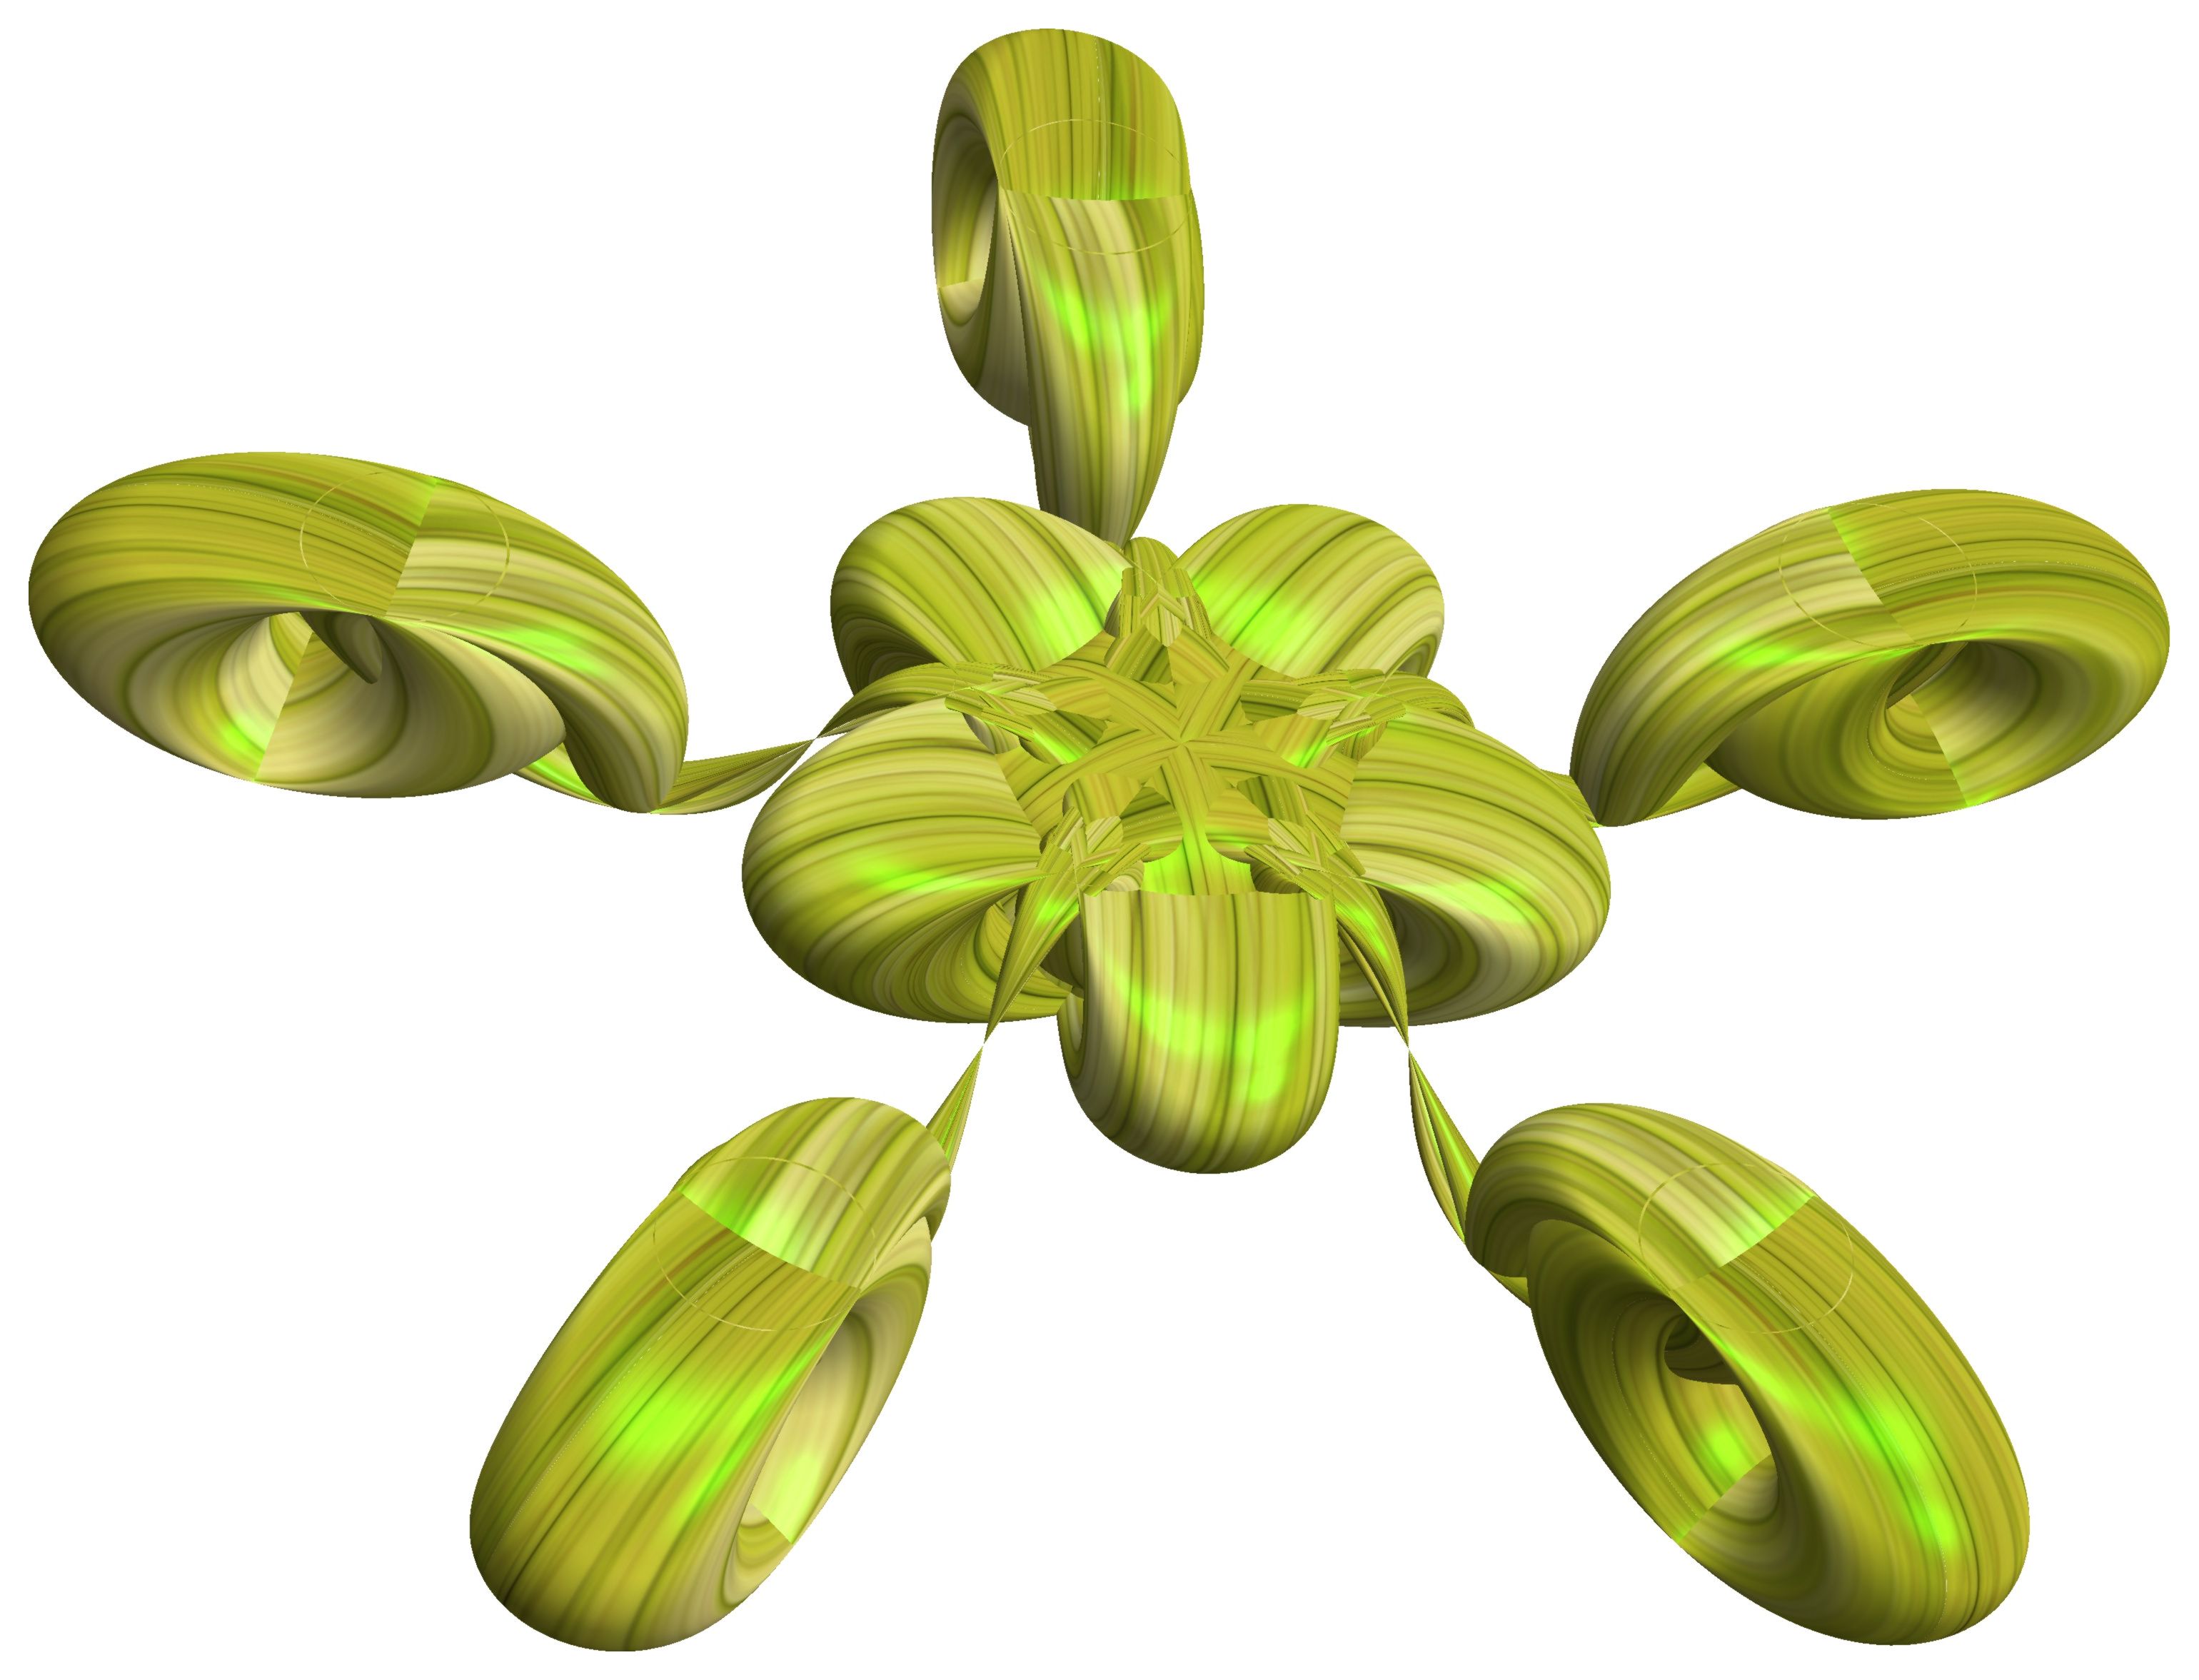
structure, plant, texture, leaf, flower, petal, pattern, food, green, produce, aquatic plant, figure, design, symmetry, 3d, graphic, torus, mathematica, cg, parametricplot3d, code, program, algorithm, abstruct, mapping, flowering plant, land plant